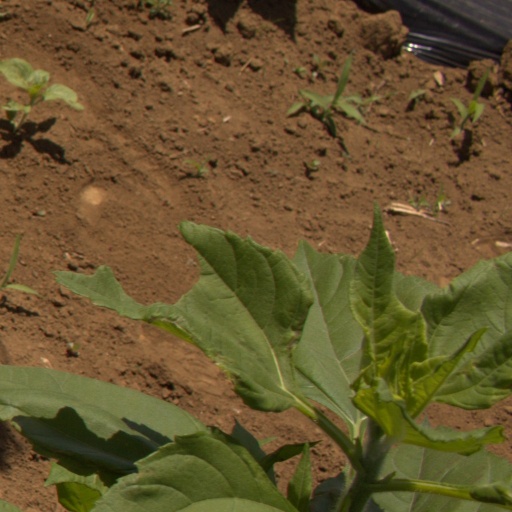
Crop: Jerusalem artichoke